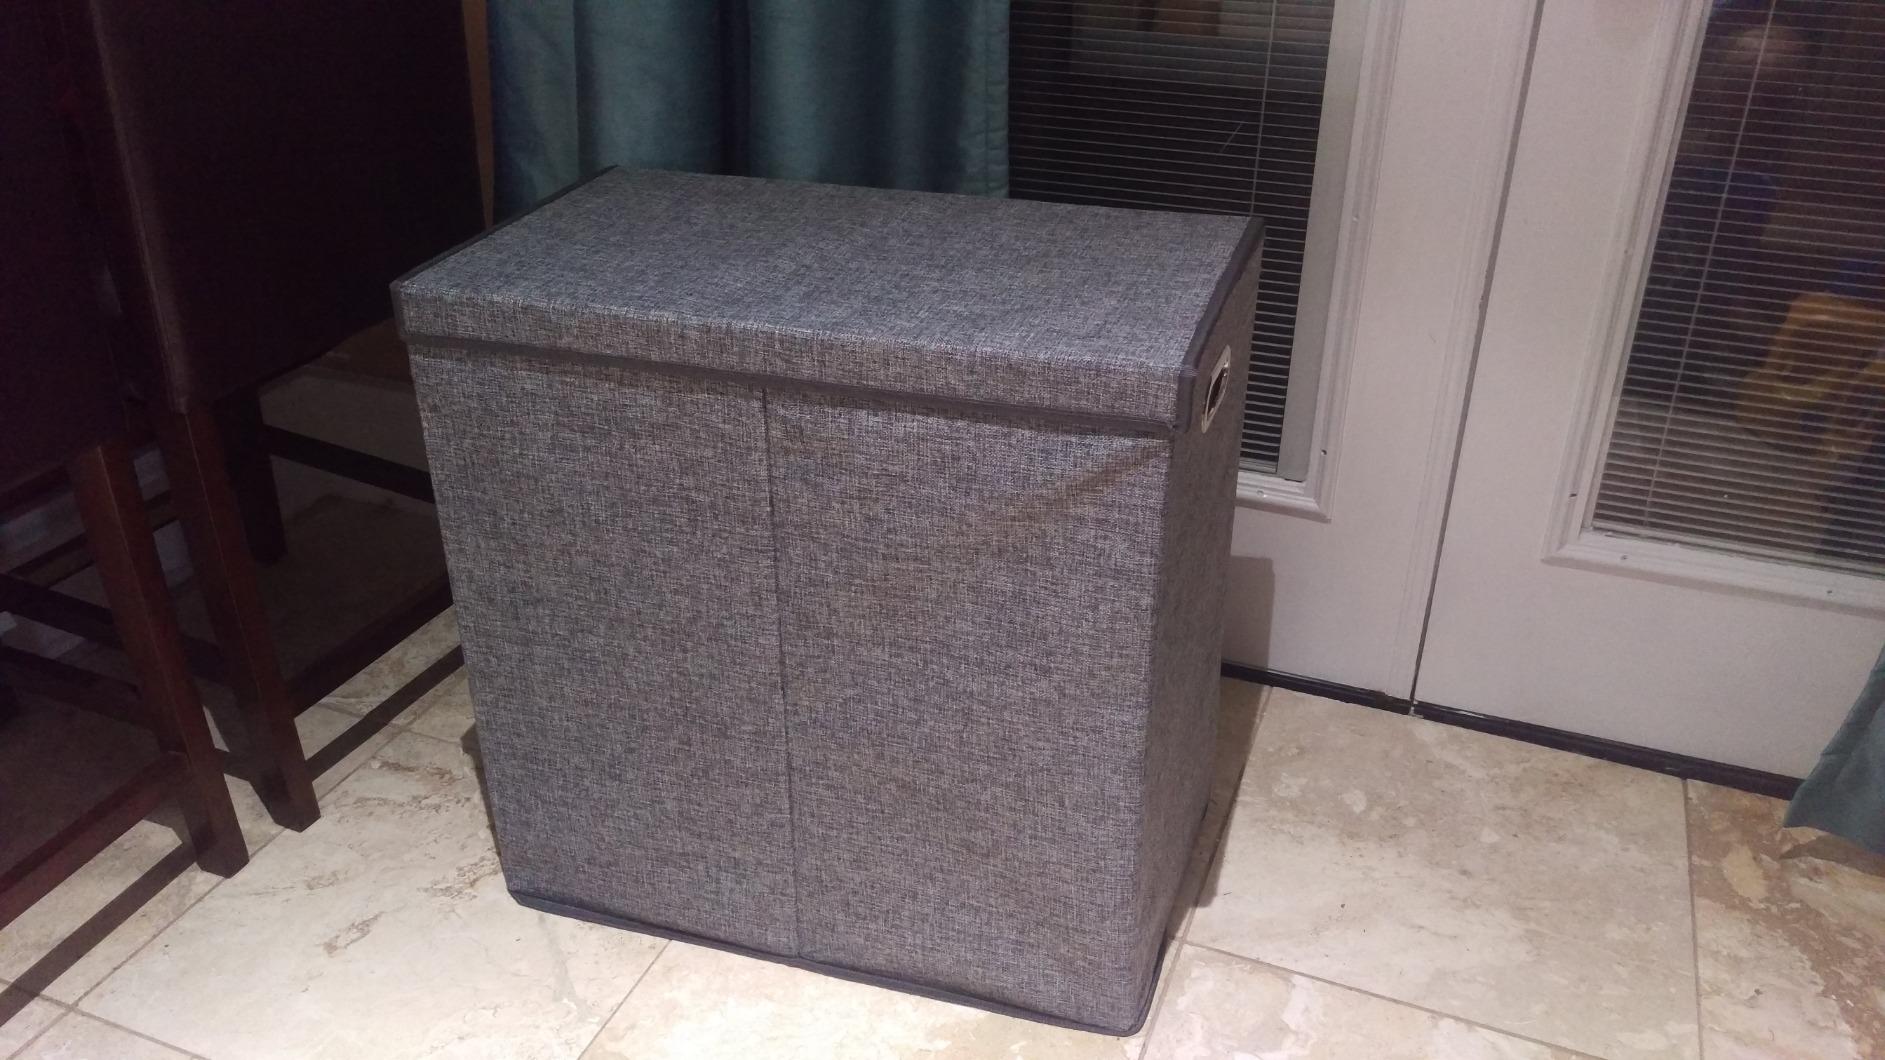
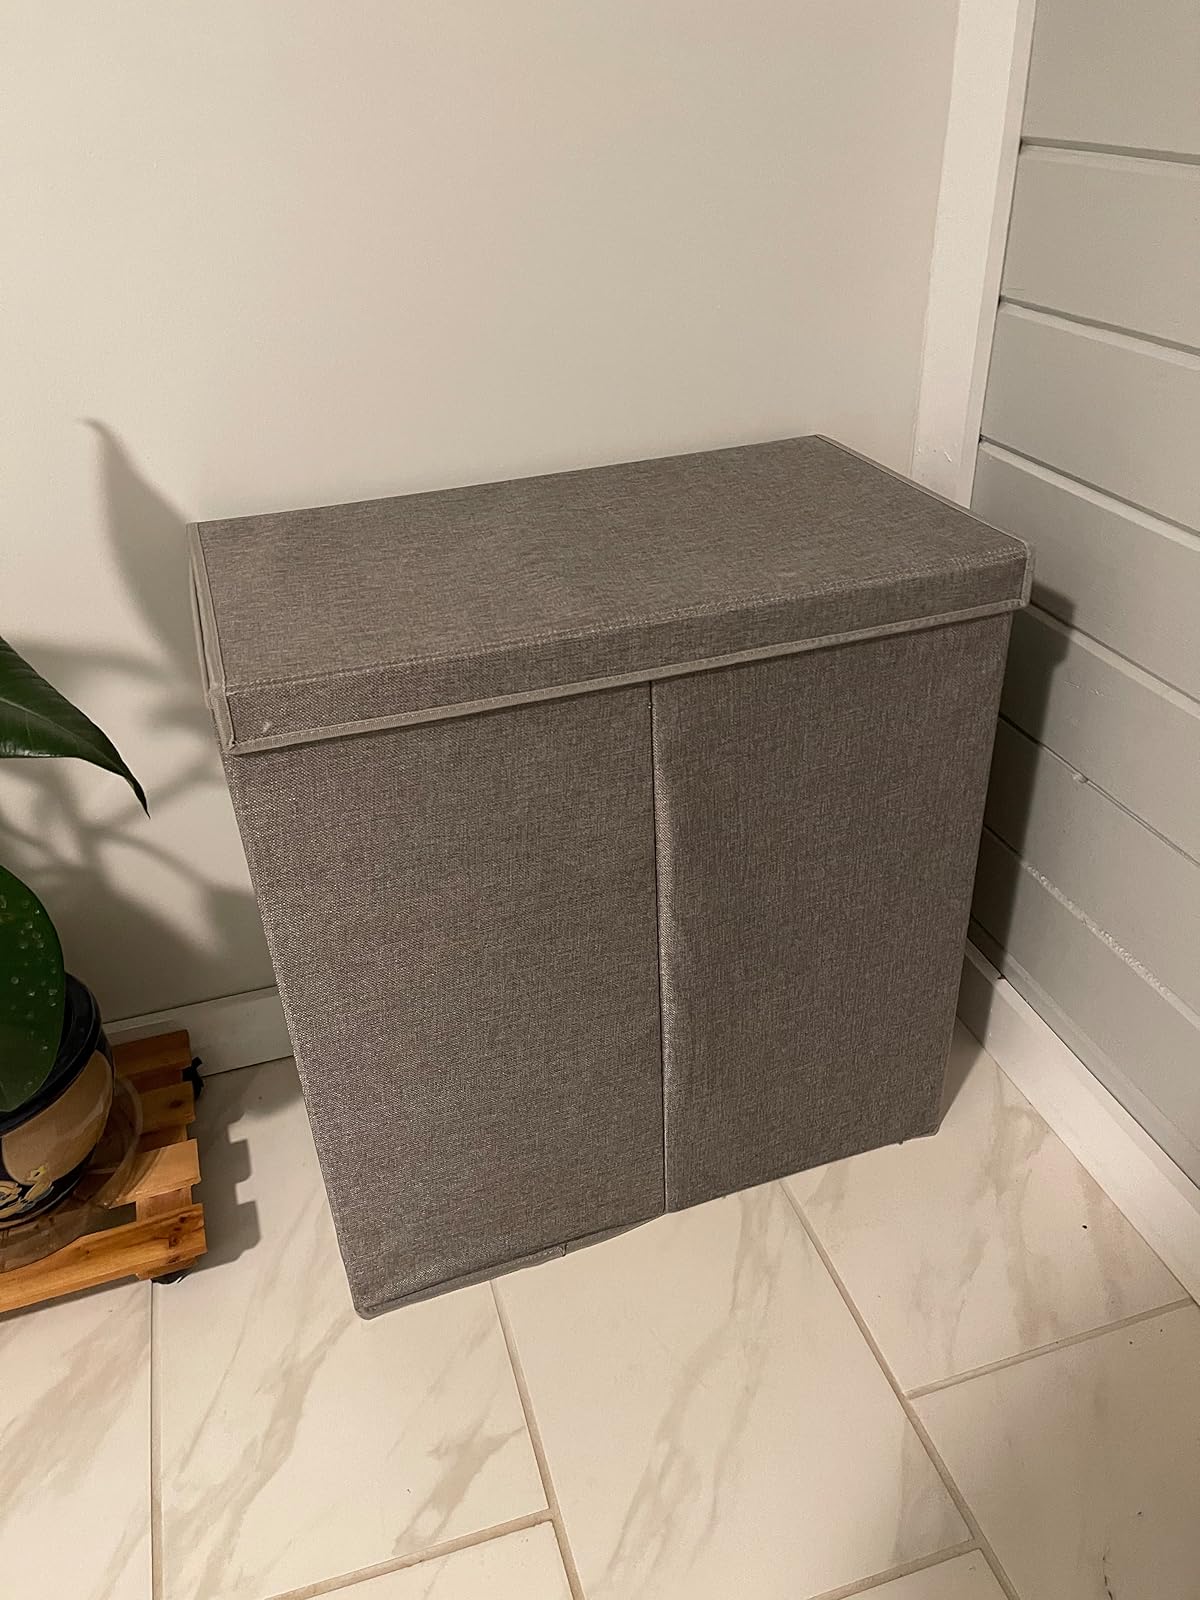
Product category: items_hamper
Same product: yes